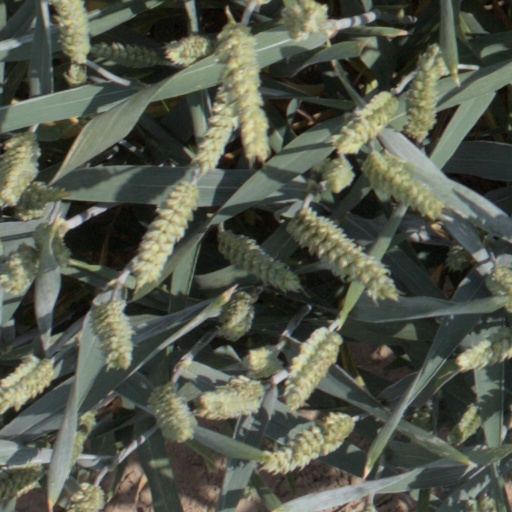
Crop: wheat